Aayemenaytcheia

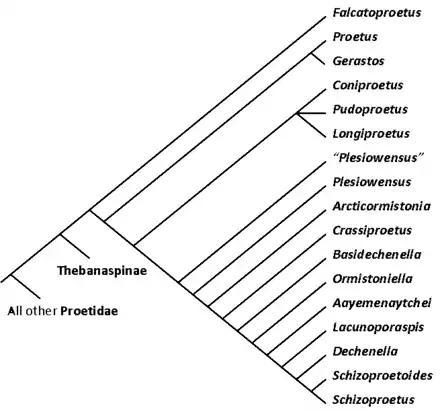
Cladogram of the genera of the subfamily Proetinae, according to Lieberman, 1994, figures 5 and 6

"Aayemenaytcheia paragranulata" was originally described as a species belonging to the genus "Dechenella". Recent cladistic analysis however makes it likely the species is in fact the earliest branch of a clade that further includes "Lacunoporaspis", "Dechenella," "Schizoproetus" and "Schizoproetoides". So in order to retain the monophyly of the genus "Dechenella", a new genus was erected for "D. paragranulata".